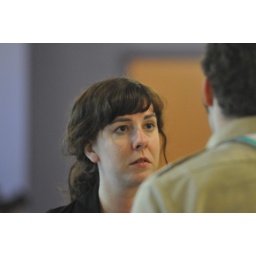
Israeli scouts visit girl scouts headquarters and troop house in Louisville Kentucky. Courier Journal reporter interviews Israeli scout.